Corby Flood

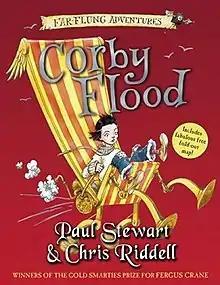

Corby Flood is a 2005 children's book written by Paul Stewart and illustrated by Chris Riddell. It won the Nestlé Children's Book Prize Silver Award.